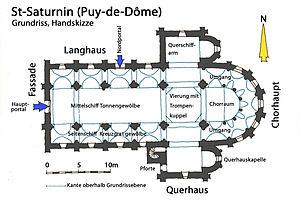
Le déambulatoire est une galerie autour du rond-point qui double le chœur et l'abside d'une église. C’est un collatéral tournant, dit encore bas-côté pourtournant, bas-côté de pourtour, pourtour du chœur et qui peut être entouré d'un nombre variable de chapelles absidiales. Il peut exister plusieurs déambulatoires : comme les collatéraux qu’ils prolongent, on les nomme à partir de l’intérieur.